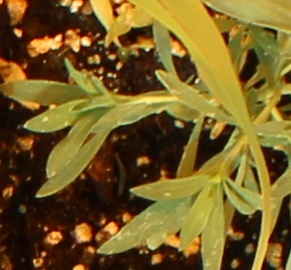
Label: Kochia